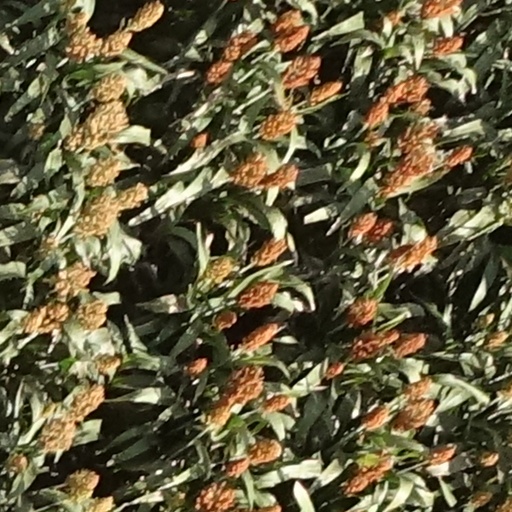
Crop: sorghum